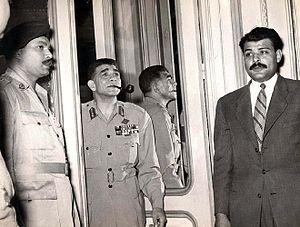
1954 est une année commune commençant un vendredi.